Timeline of the COVID-19 pandemic in Japan

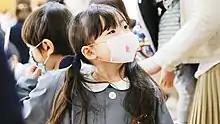
Children in a kindergarten wearing cloth masks, April 2020

On 7 April, Abe proclaimed a state of emergency from 8 April to 6 May for Tokyo and the prefectures of Kanagawa, Saitama, Chiba, Osaka, Hyogo and Fukuoka, but said there would be no lockdown measures. It was the first time a state of emergency had been declared in Japan. According to the Prime Minister, the pandemic had created the worst economic crisis in Japan since World War II.